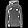
Label: Pullover